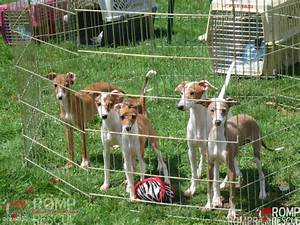
Label: dog